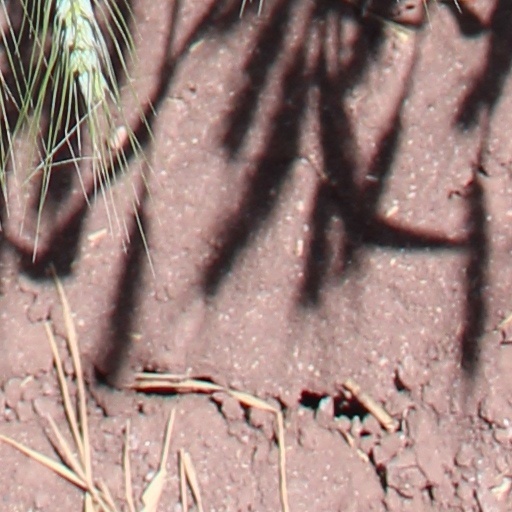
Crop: wheat